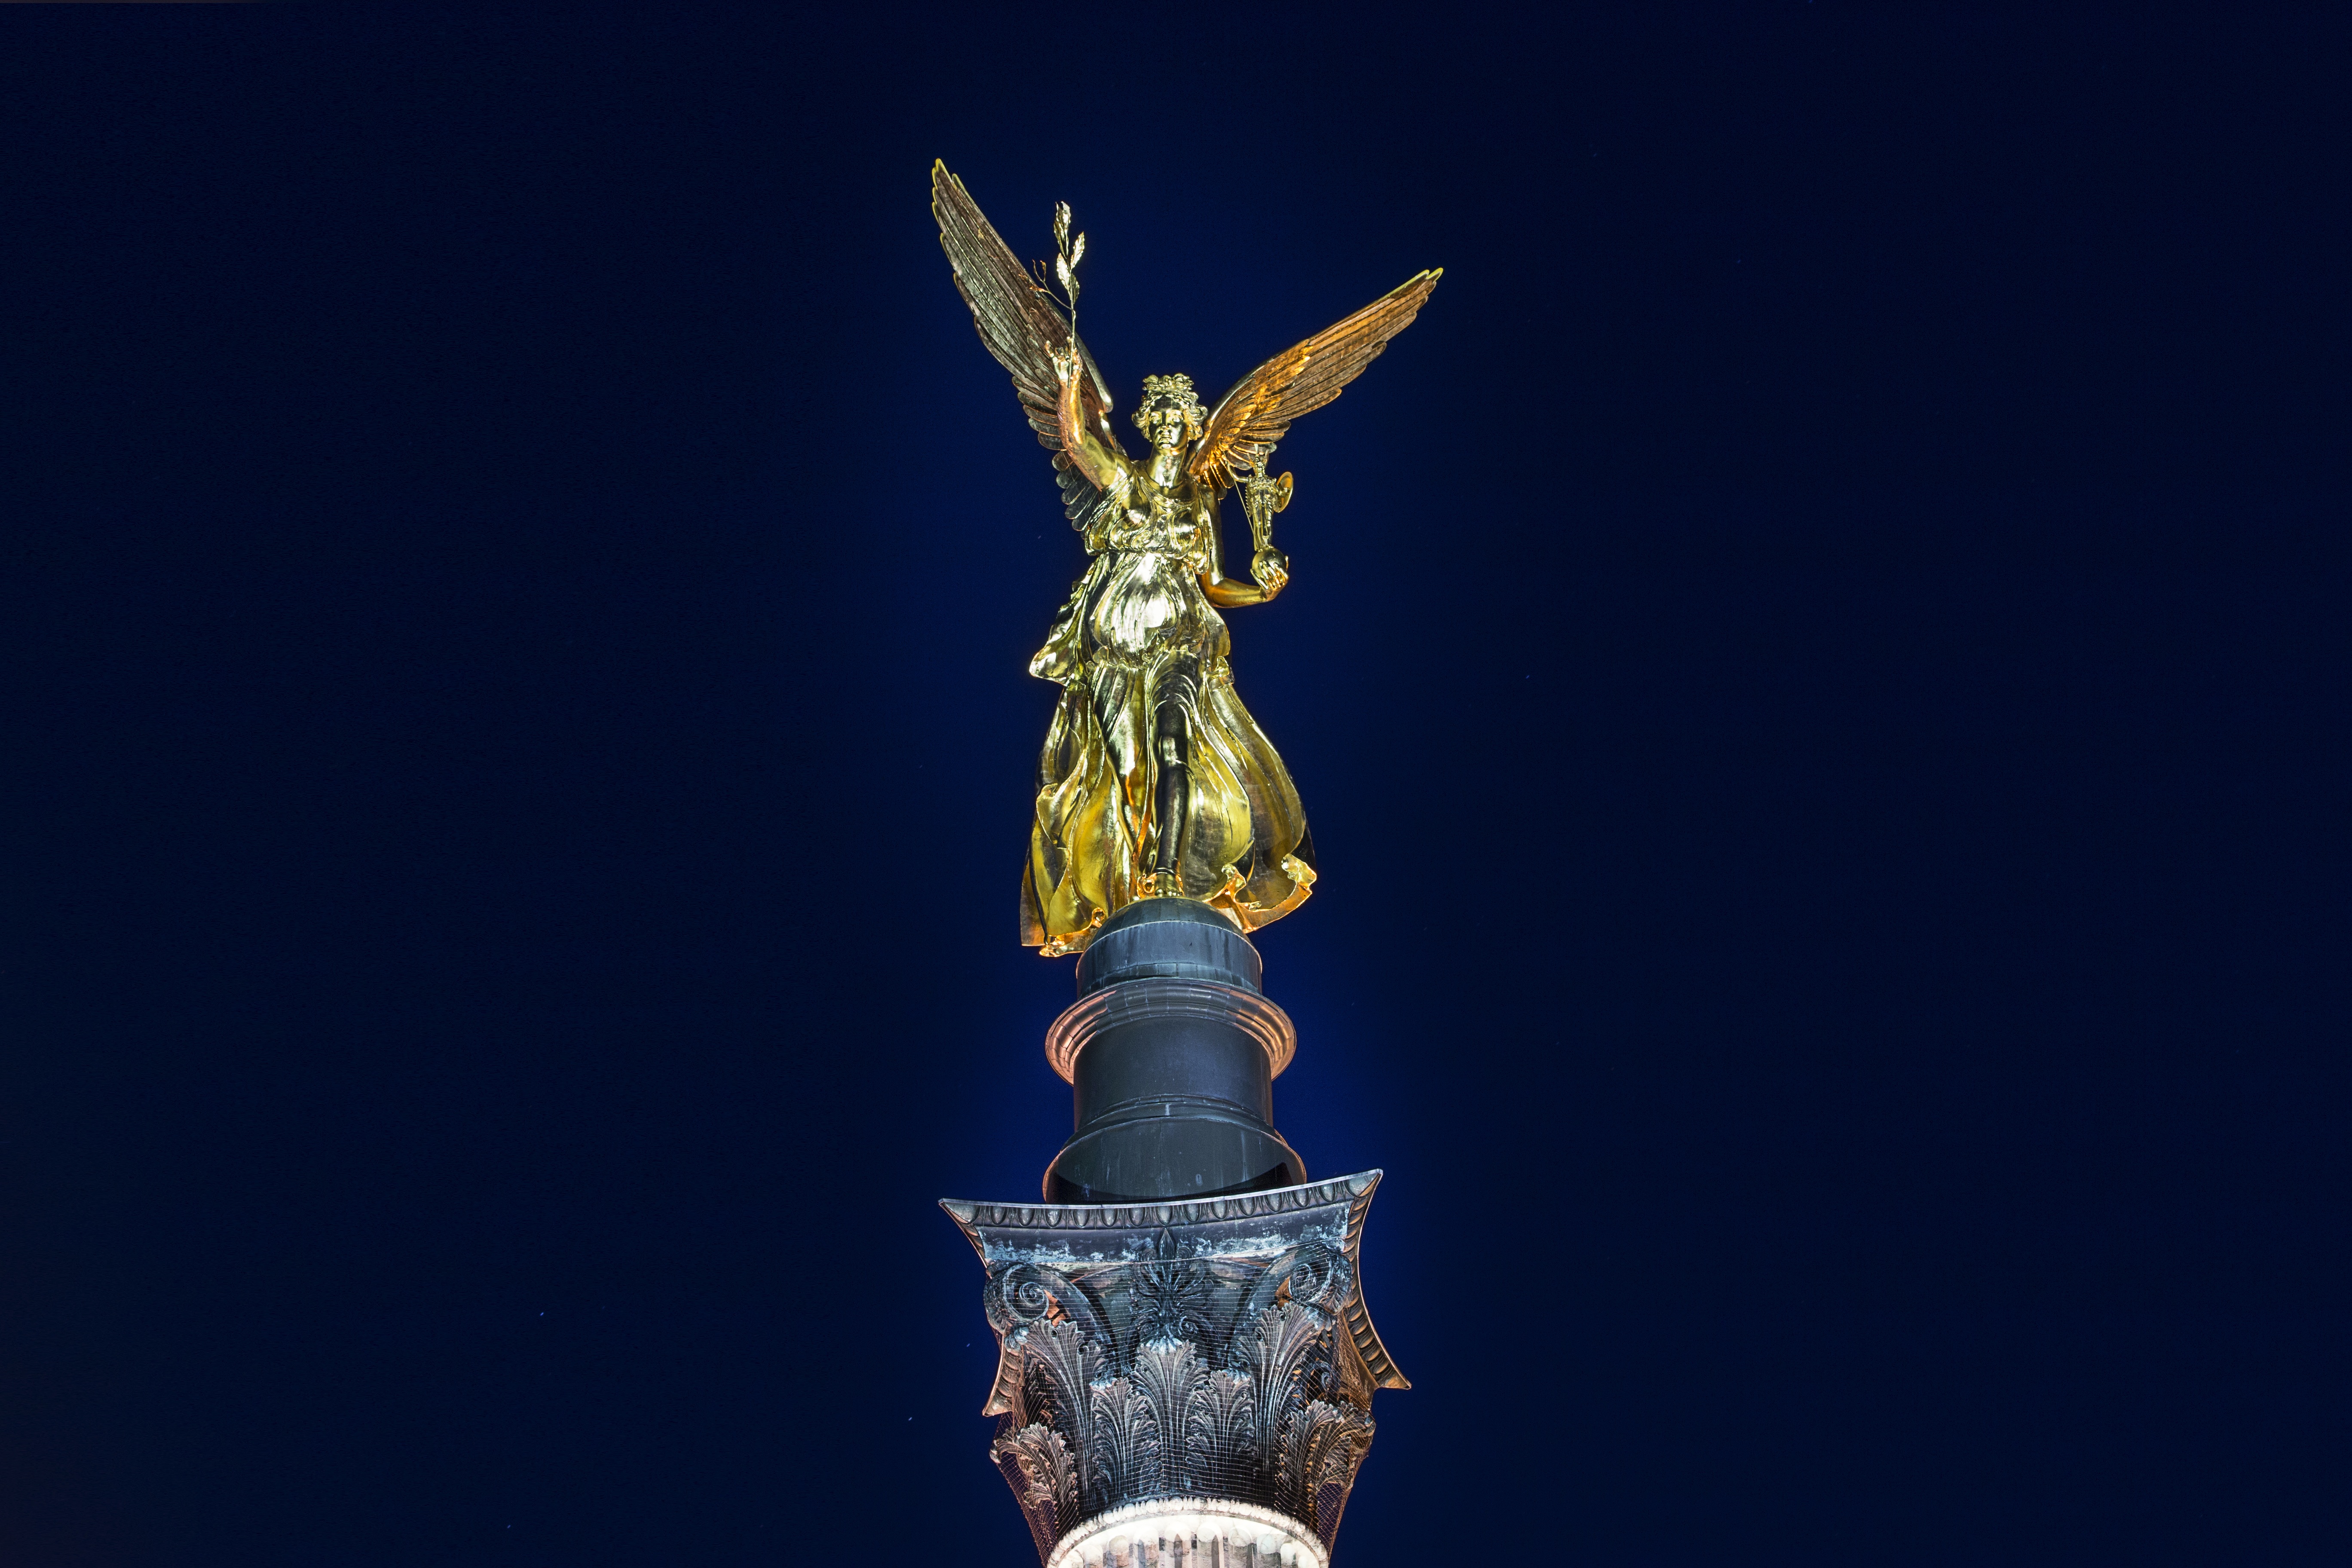
monument, statue, long exposure, sculpture, munich, abendstimmung, night photograph, blue hour, angel of peace, munich night